University of Minnesota Marching Band

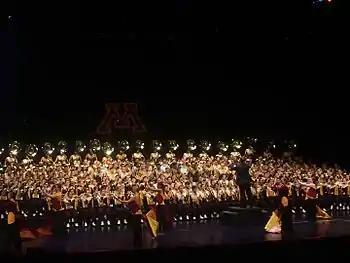
The University of Minnesota Marching Band performing at their 2015 indoor concert.

The University of Minnesota Marching Band primarily uses both the chair step and glide step for performances, similar to other bands of the Big Ten Conference. The band's pregame show is performed almost entirely with chair step, which consists of bringing the leg up so that the thigh is parallel to the ground, the shin is completely vertical, and toes are pointed at the ground. Halftime shows are performed using corps-style glide step that allows for more musicality and forms that do not necessarily conform to a grid. "Run-Cadence" is the band's method of getting on and off the field for shows. It consists of a double-time chair step, although the quicker pace of it necessitates that at times neither foot is in contact with the ground, as is the case with the regular chair step.